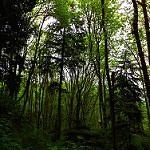
Scene: Outdoor